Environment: real
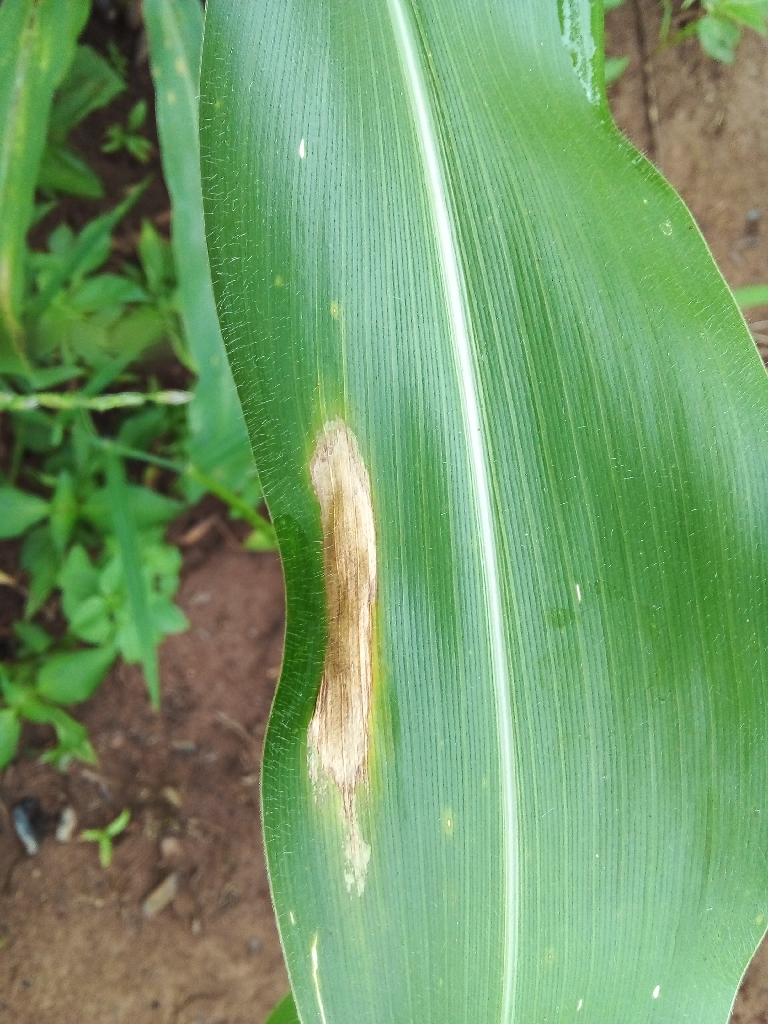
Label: northern_corn_leaf_blight